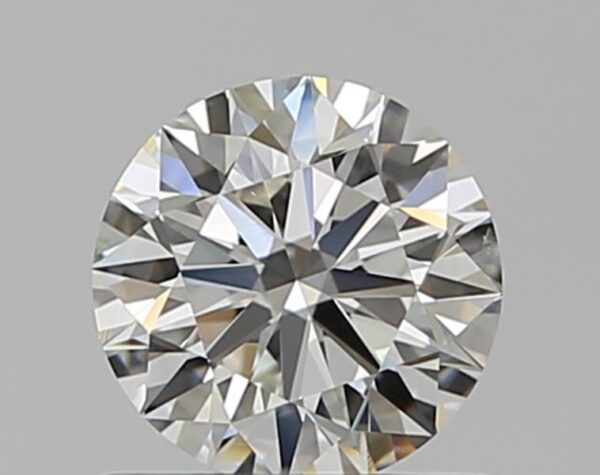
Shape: round
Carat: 0.64
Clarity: VS2
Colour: J
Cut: EX
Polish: EX
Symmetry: EX
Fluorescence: N
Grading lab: GIA
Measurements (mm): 5.47 x 5.51 x 3.41